Zak Shinall

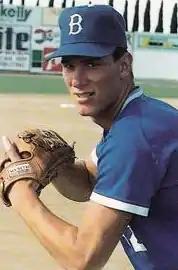
Shinall in 1988

Zakary Sebastien Shinall (born October 14, 1968) is an American former professional baseball relief pitcher. He played in Major League Baseball (MLB) who played briefly for the Seattle Mariners during their 1993 season. Listed at , , Shinall batted and threw right-handed.